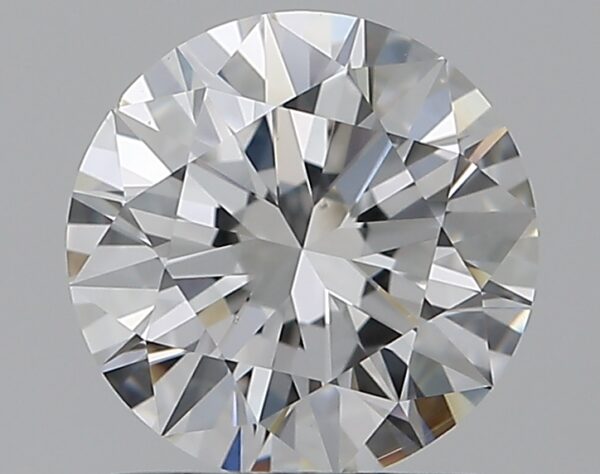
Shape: round
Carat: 1.01
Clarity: VS1
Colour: F
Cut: EX
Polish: EX
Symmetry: EX
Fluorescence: N
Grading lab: GIA
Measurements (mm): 6.44 x 6.48 x 3.95